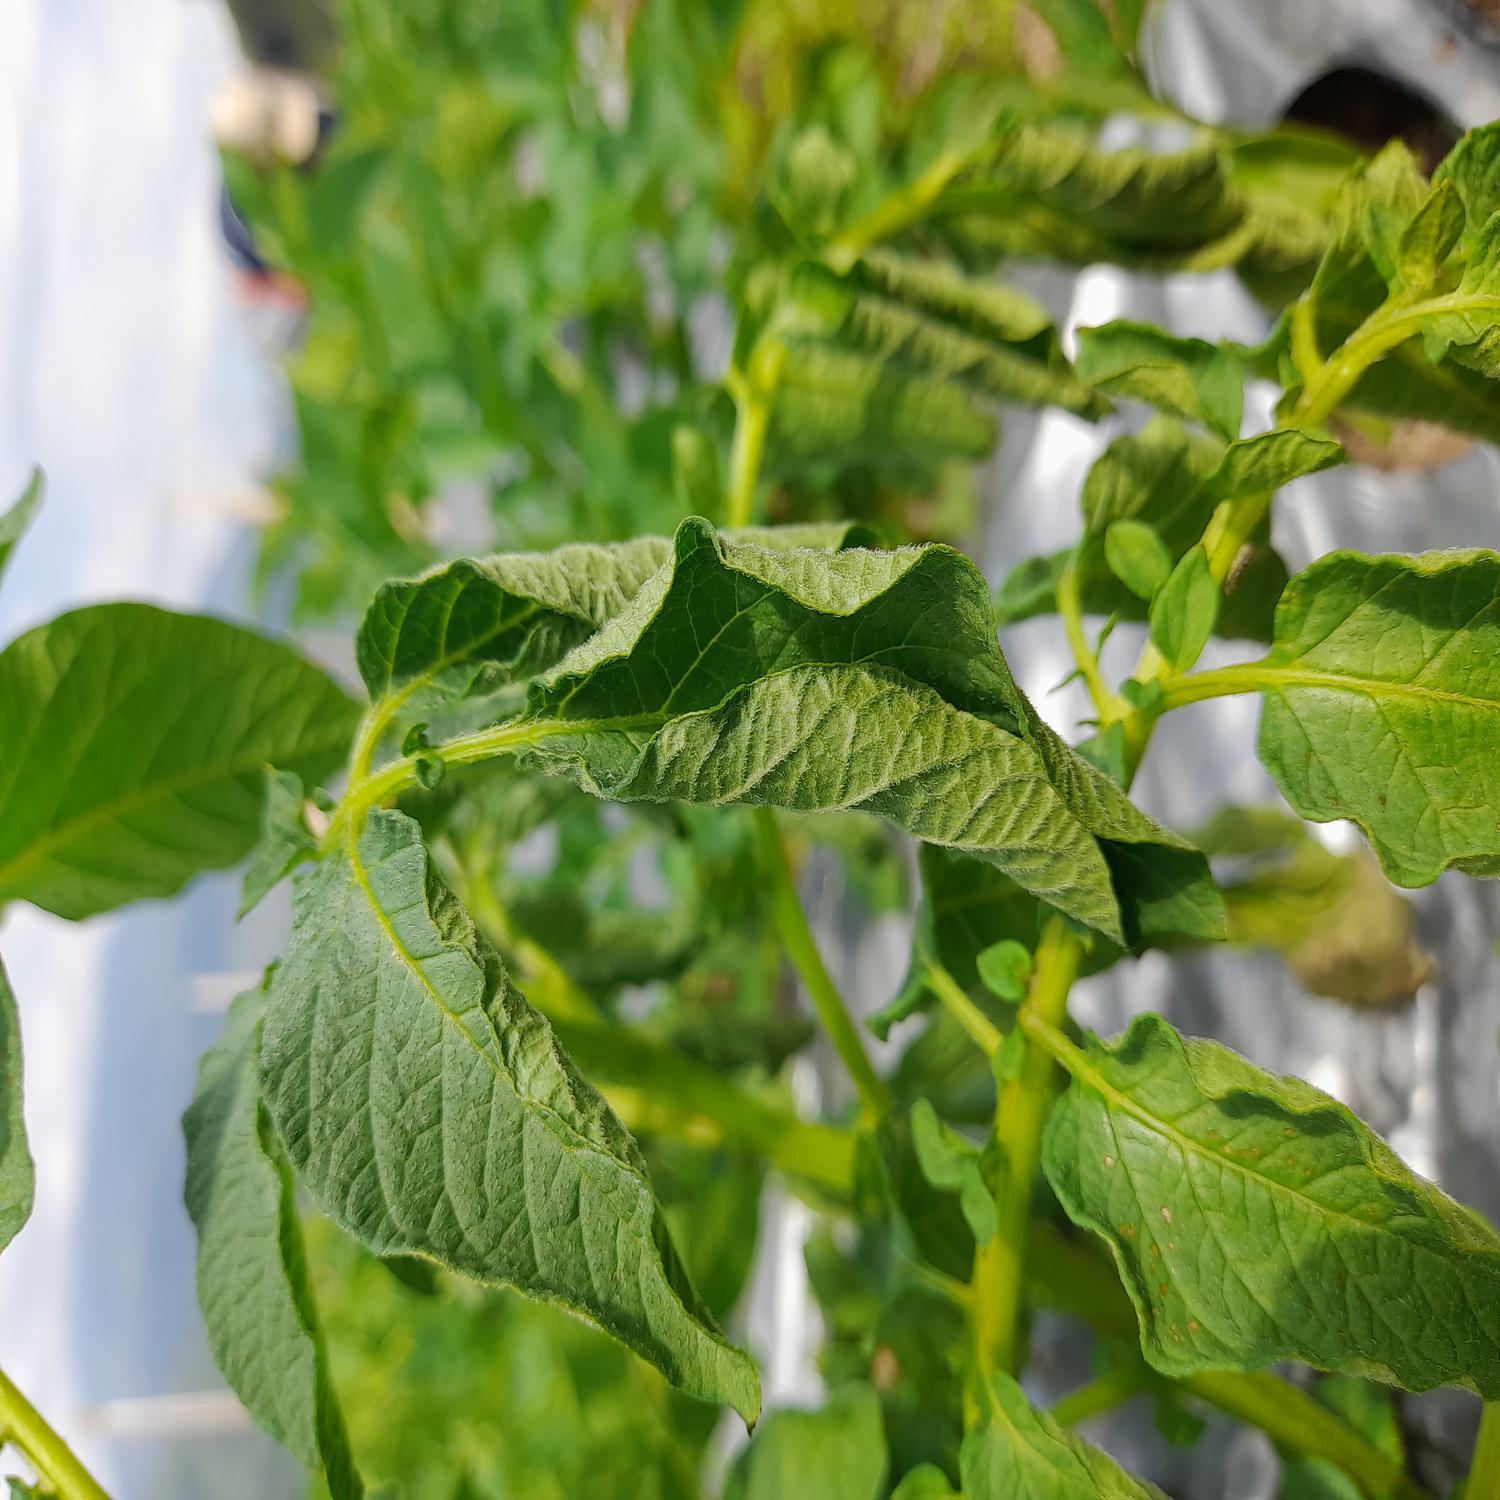
Label: Bacteria